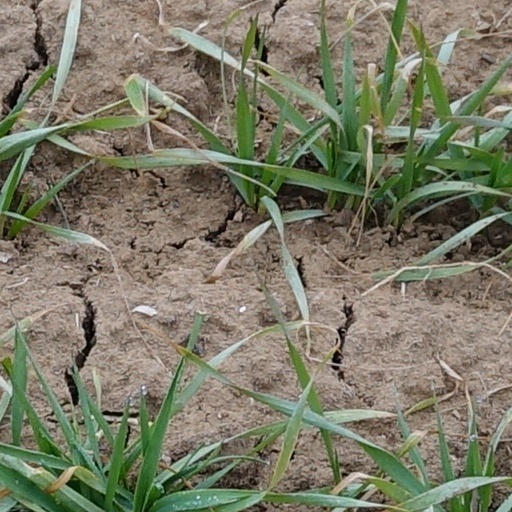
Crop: wheat